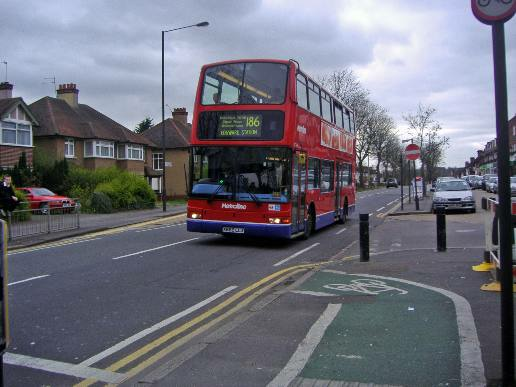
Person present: No